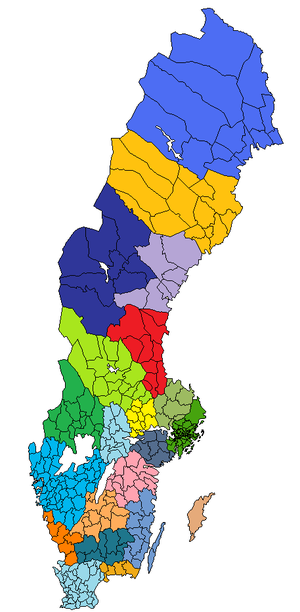
Län
Sveriges län og kommuner
Den statslige forvaltning i Sverige er inddelt i län og kommuner.